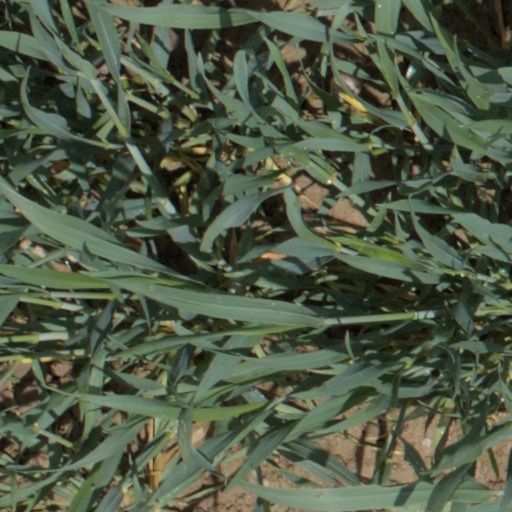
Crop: wheat